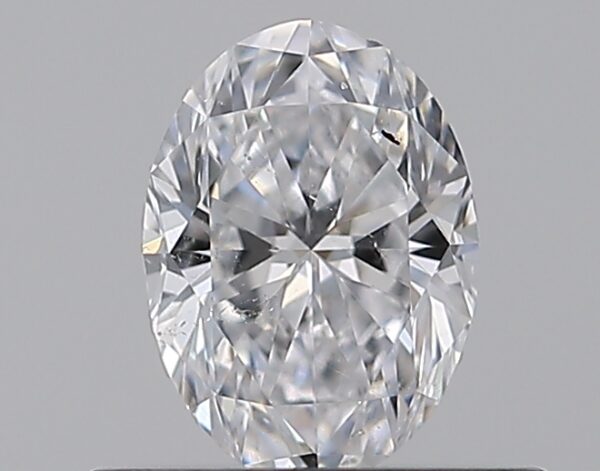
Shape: oval
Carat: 0.5
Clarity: SI1
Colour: D
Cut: GD
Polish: VG
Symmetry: VG
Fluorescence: N
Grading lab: GIA
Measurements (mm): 5.96 x 4.31 x 2.9